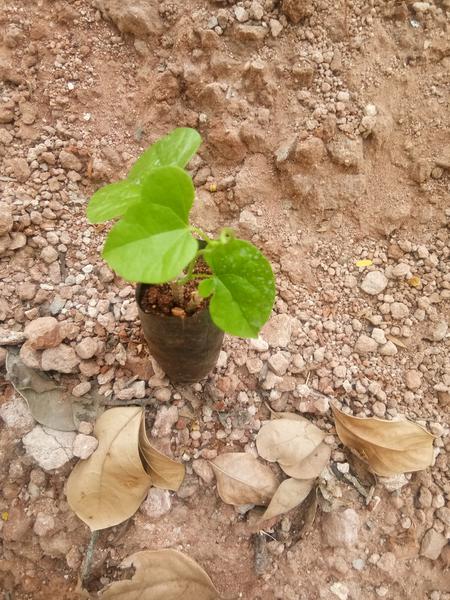
Plant: Amruta_Balli